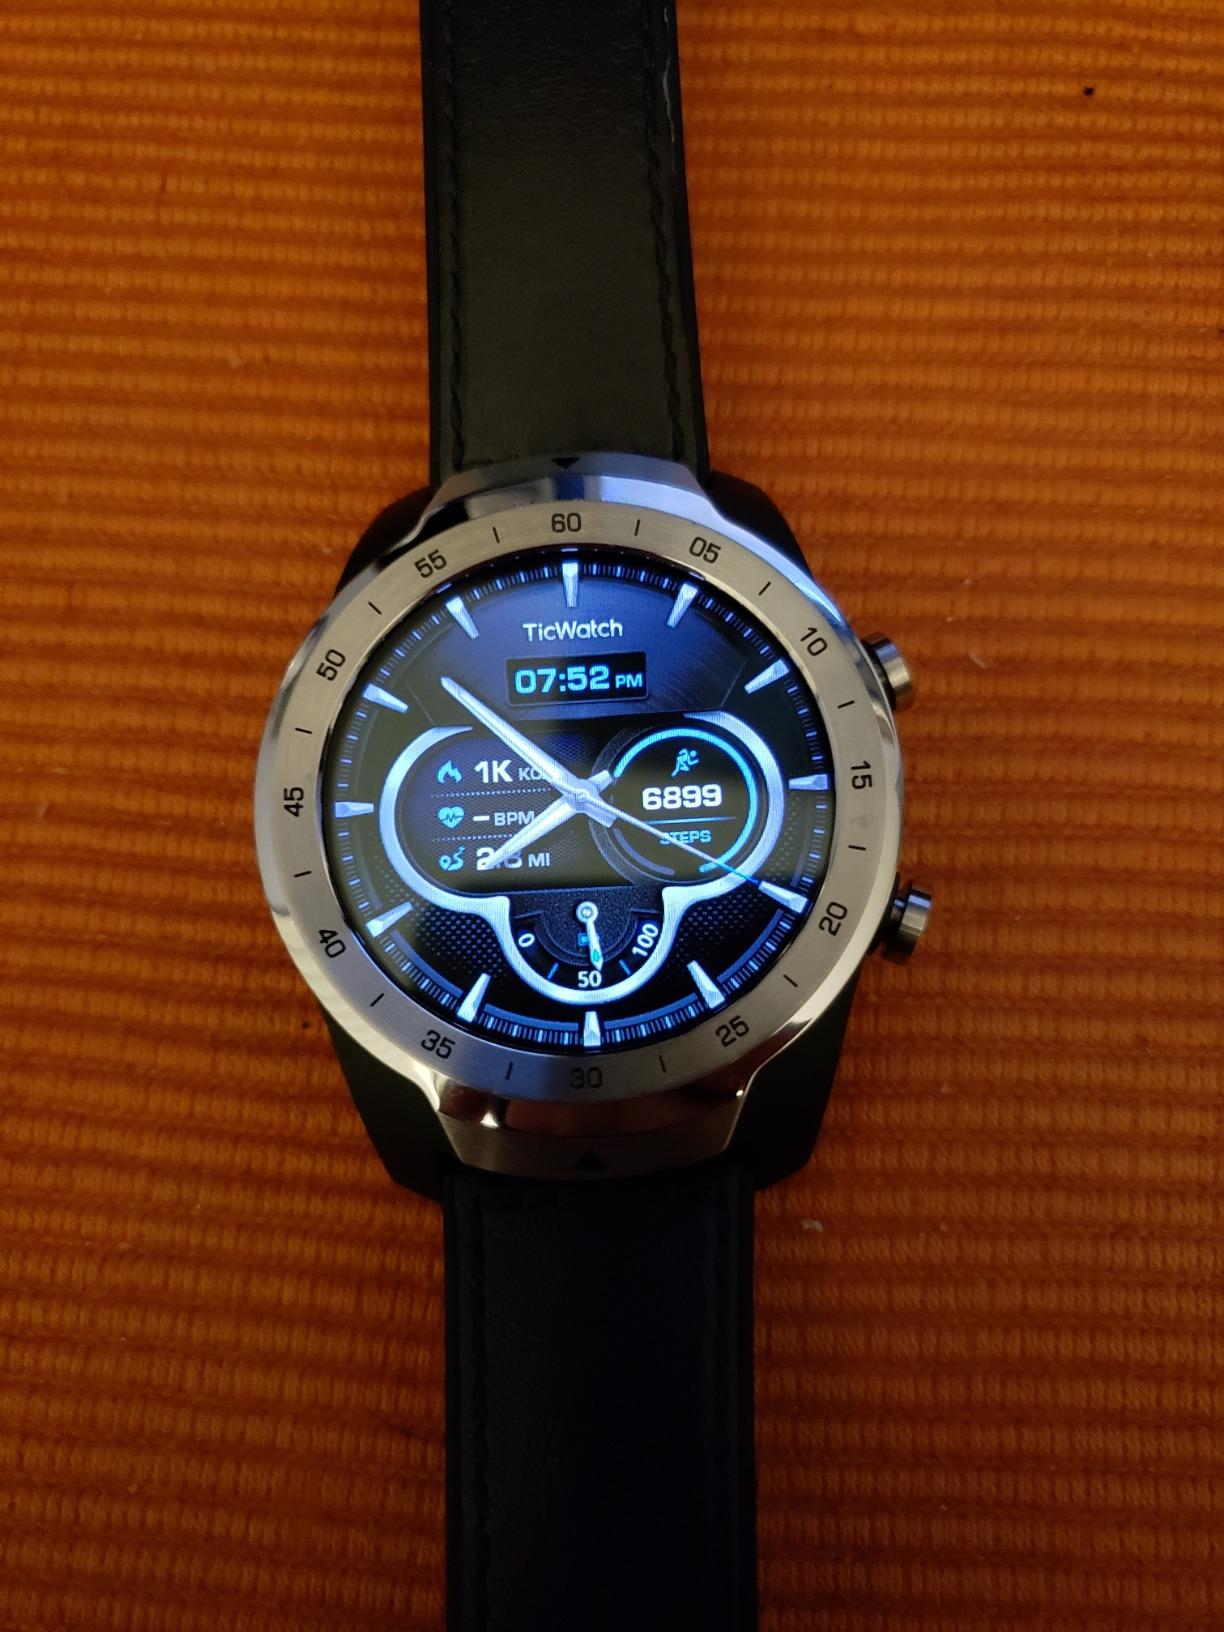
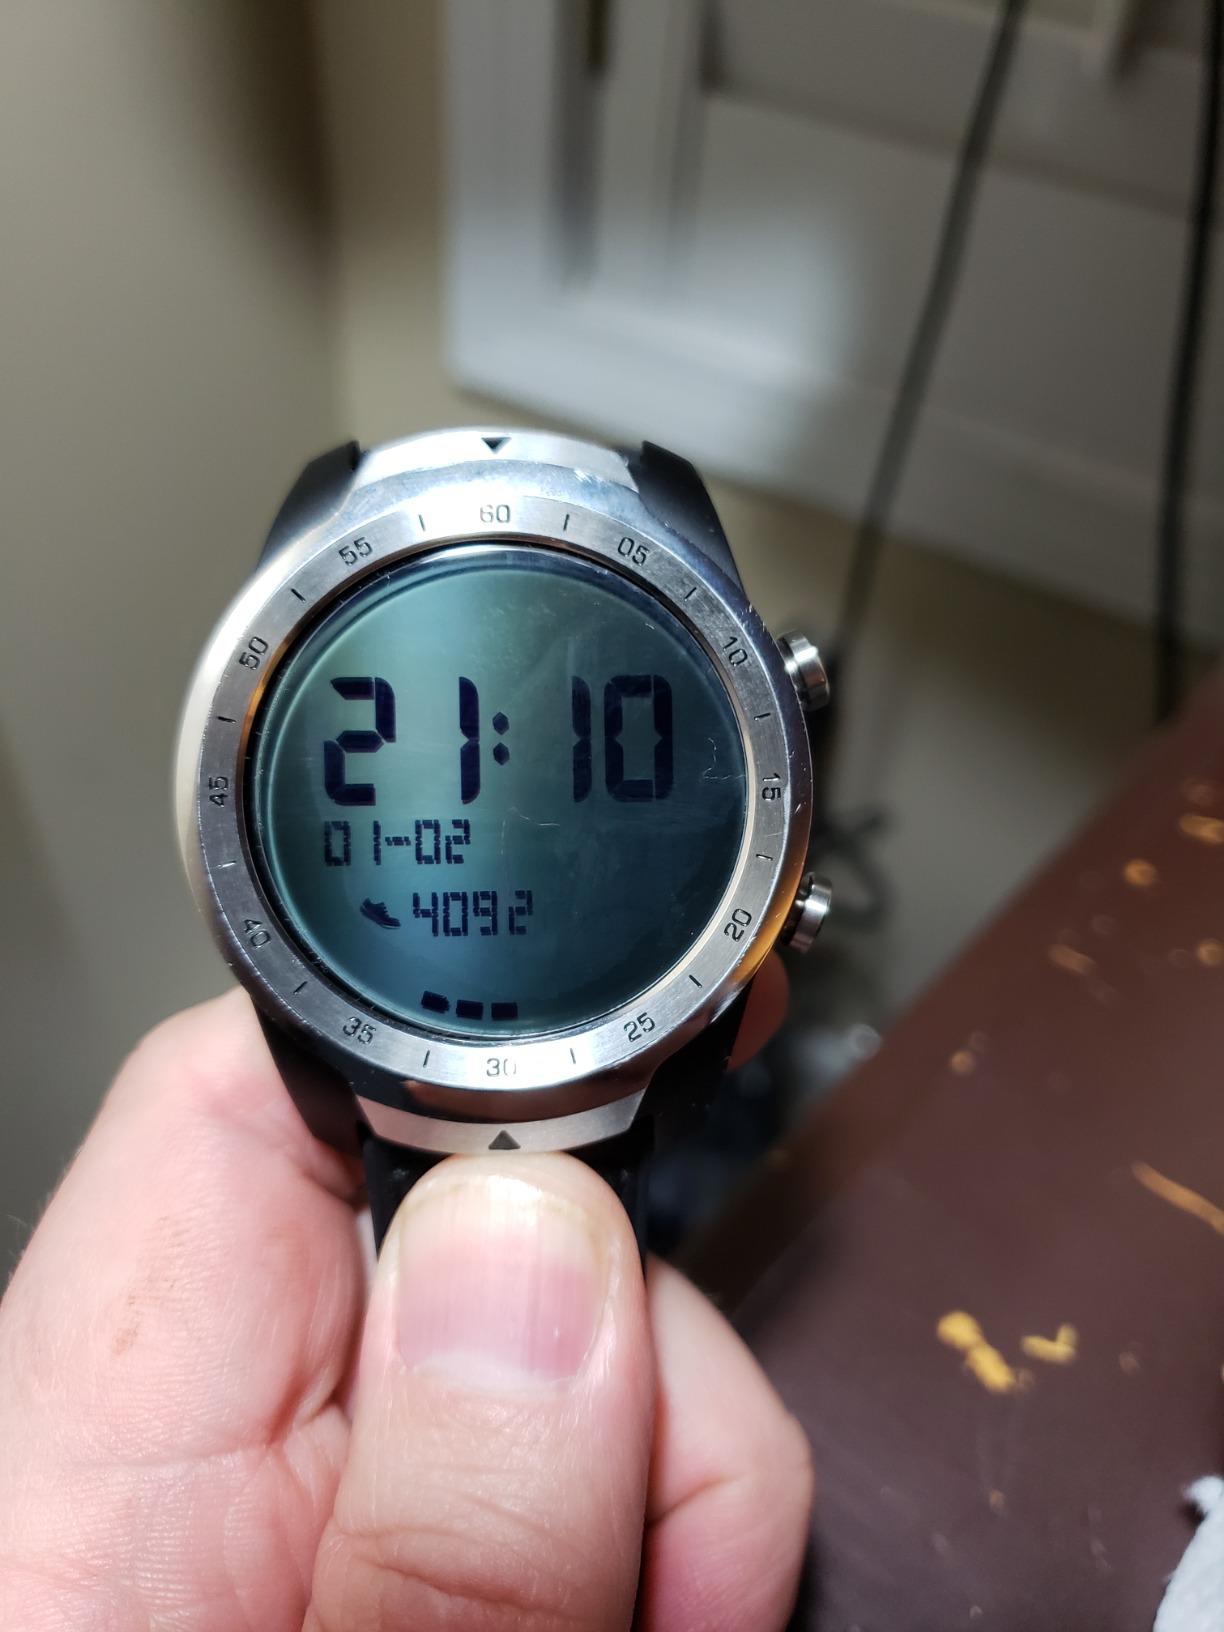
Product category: smartwatch
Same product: yes